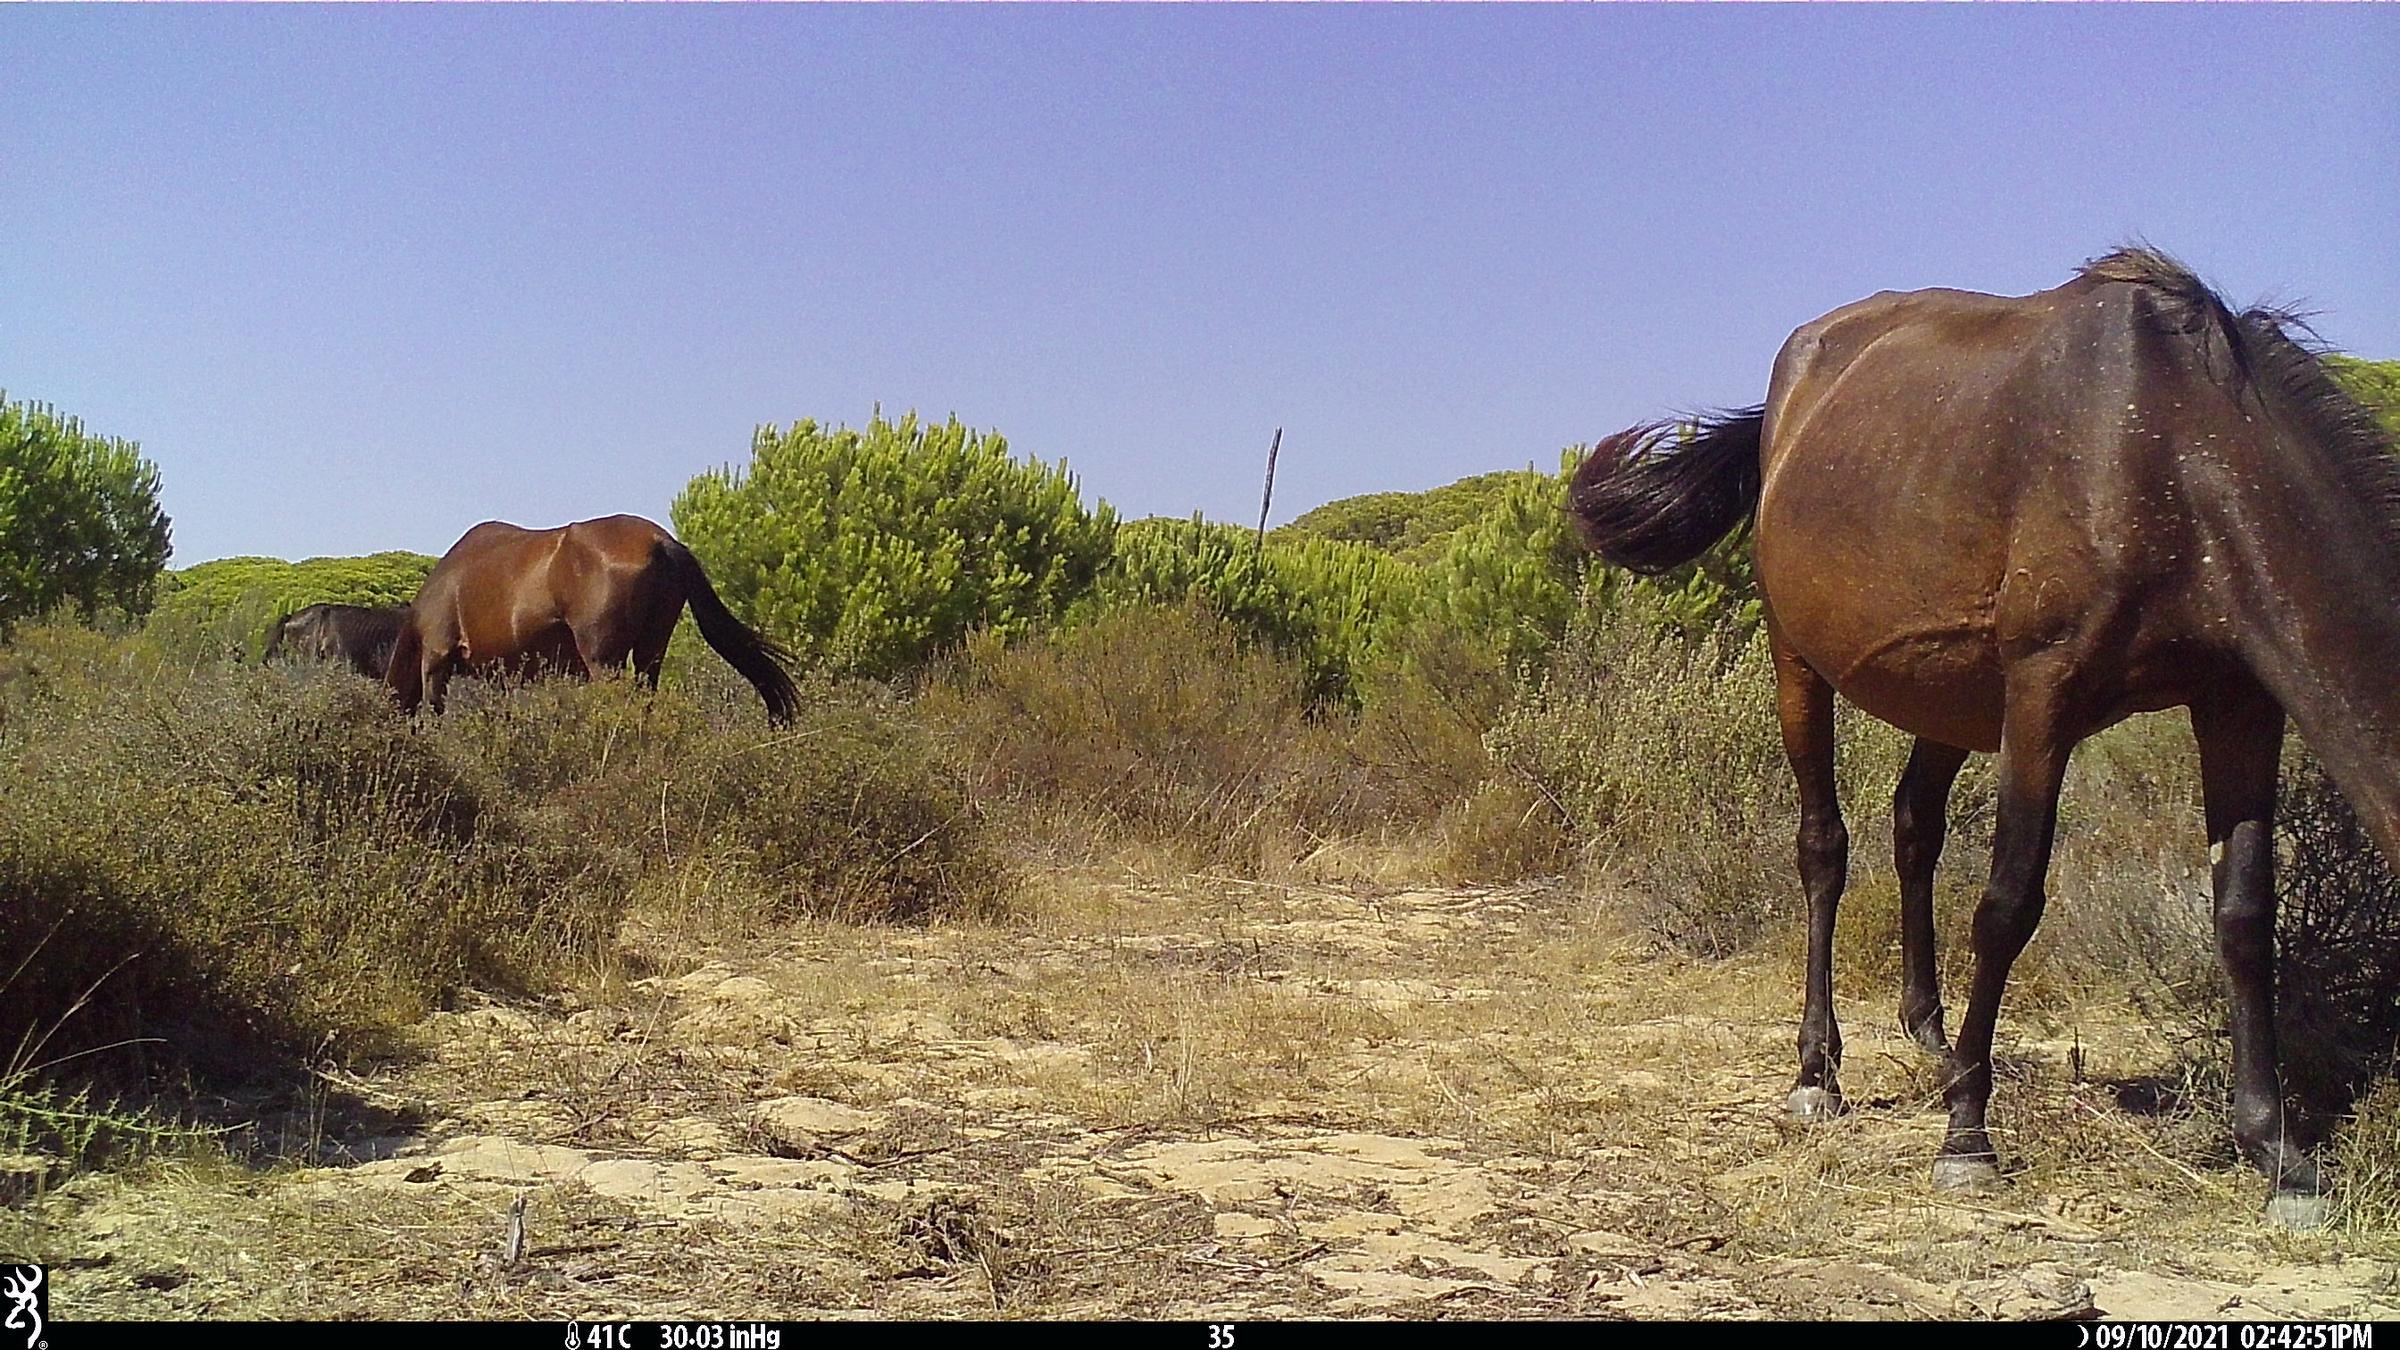
Species: Equus sp